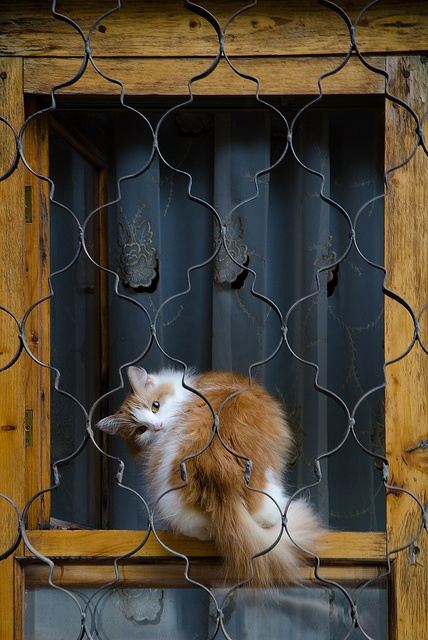
a cat on a wooden structure behind a fence
A cat is sitting in a wooden frame of a door.
A small cat sitting on a wooden window ledge.
A cat sitting on a wooden window sill looking at the camera.
An orange and white cat sitting on top of a window sill.